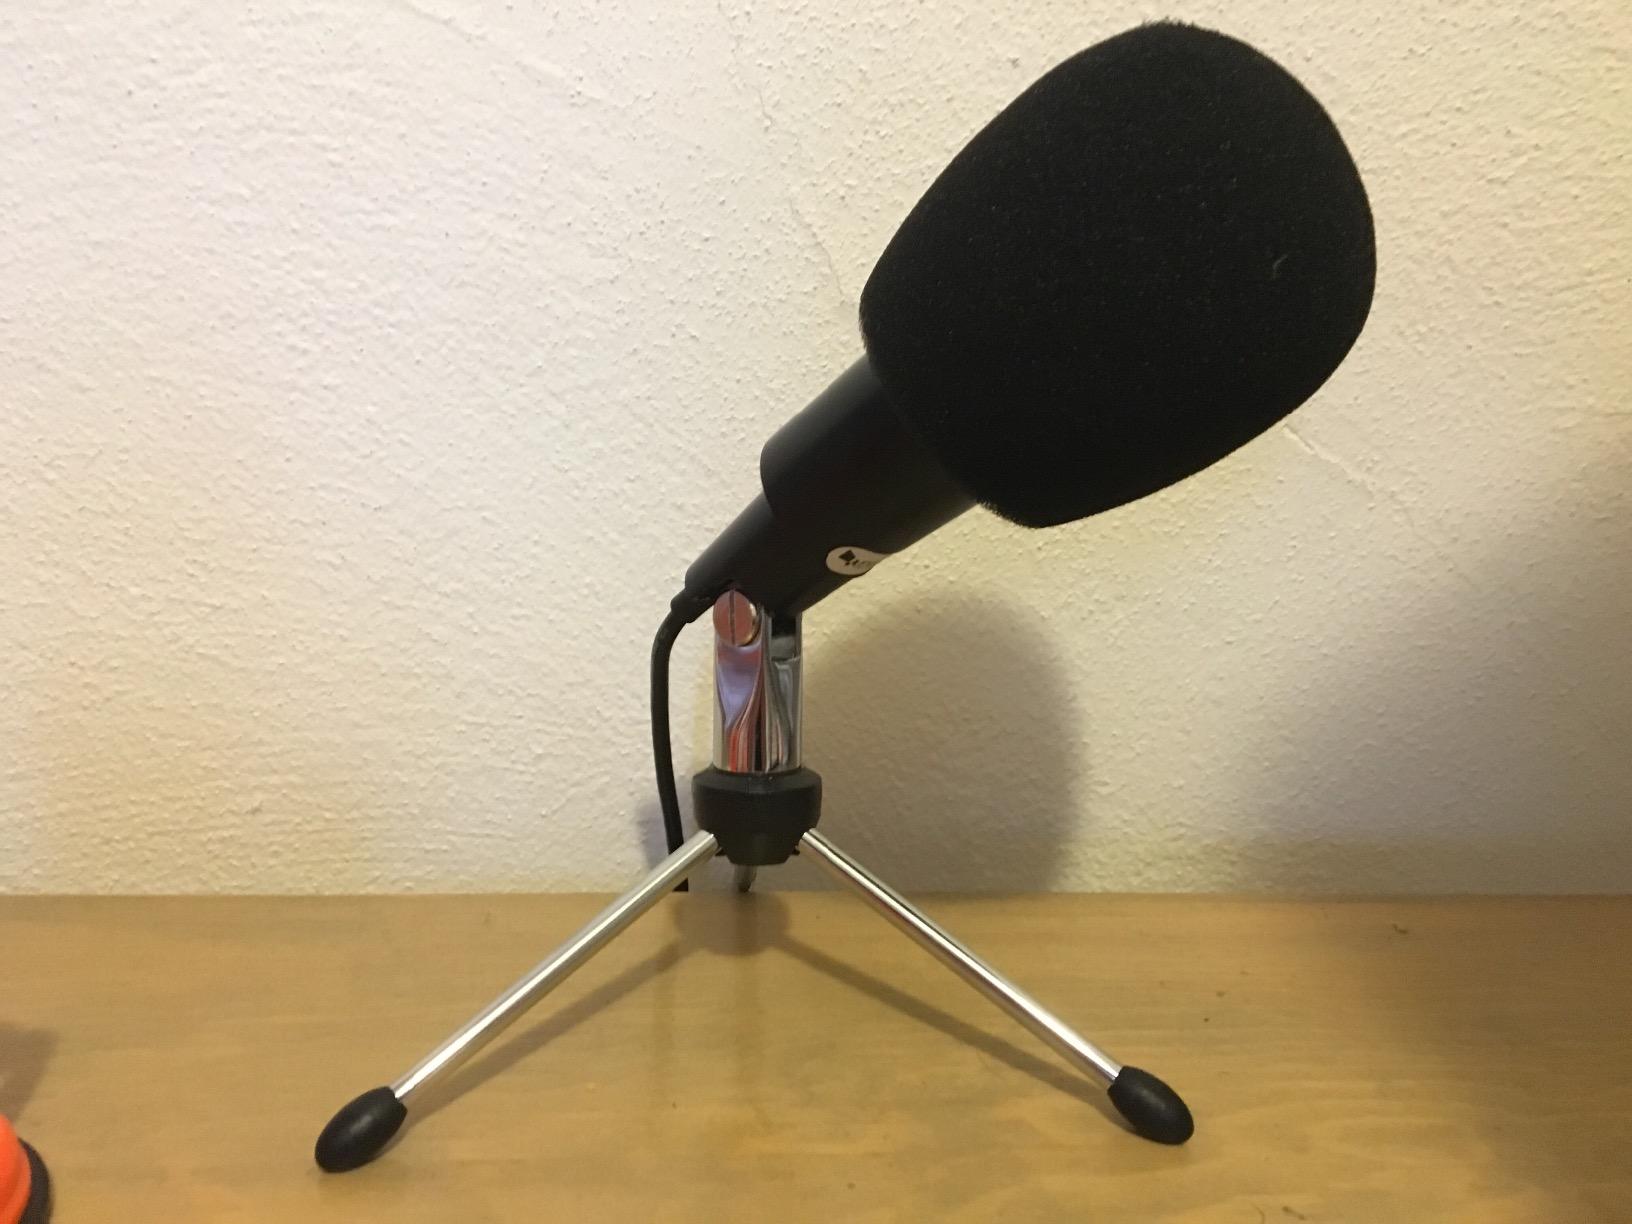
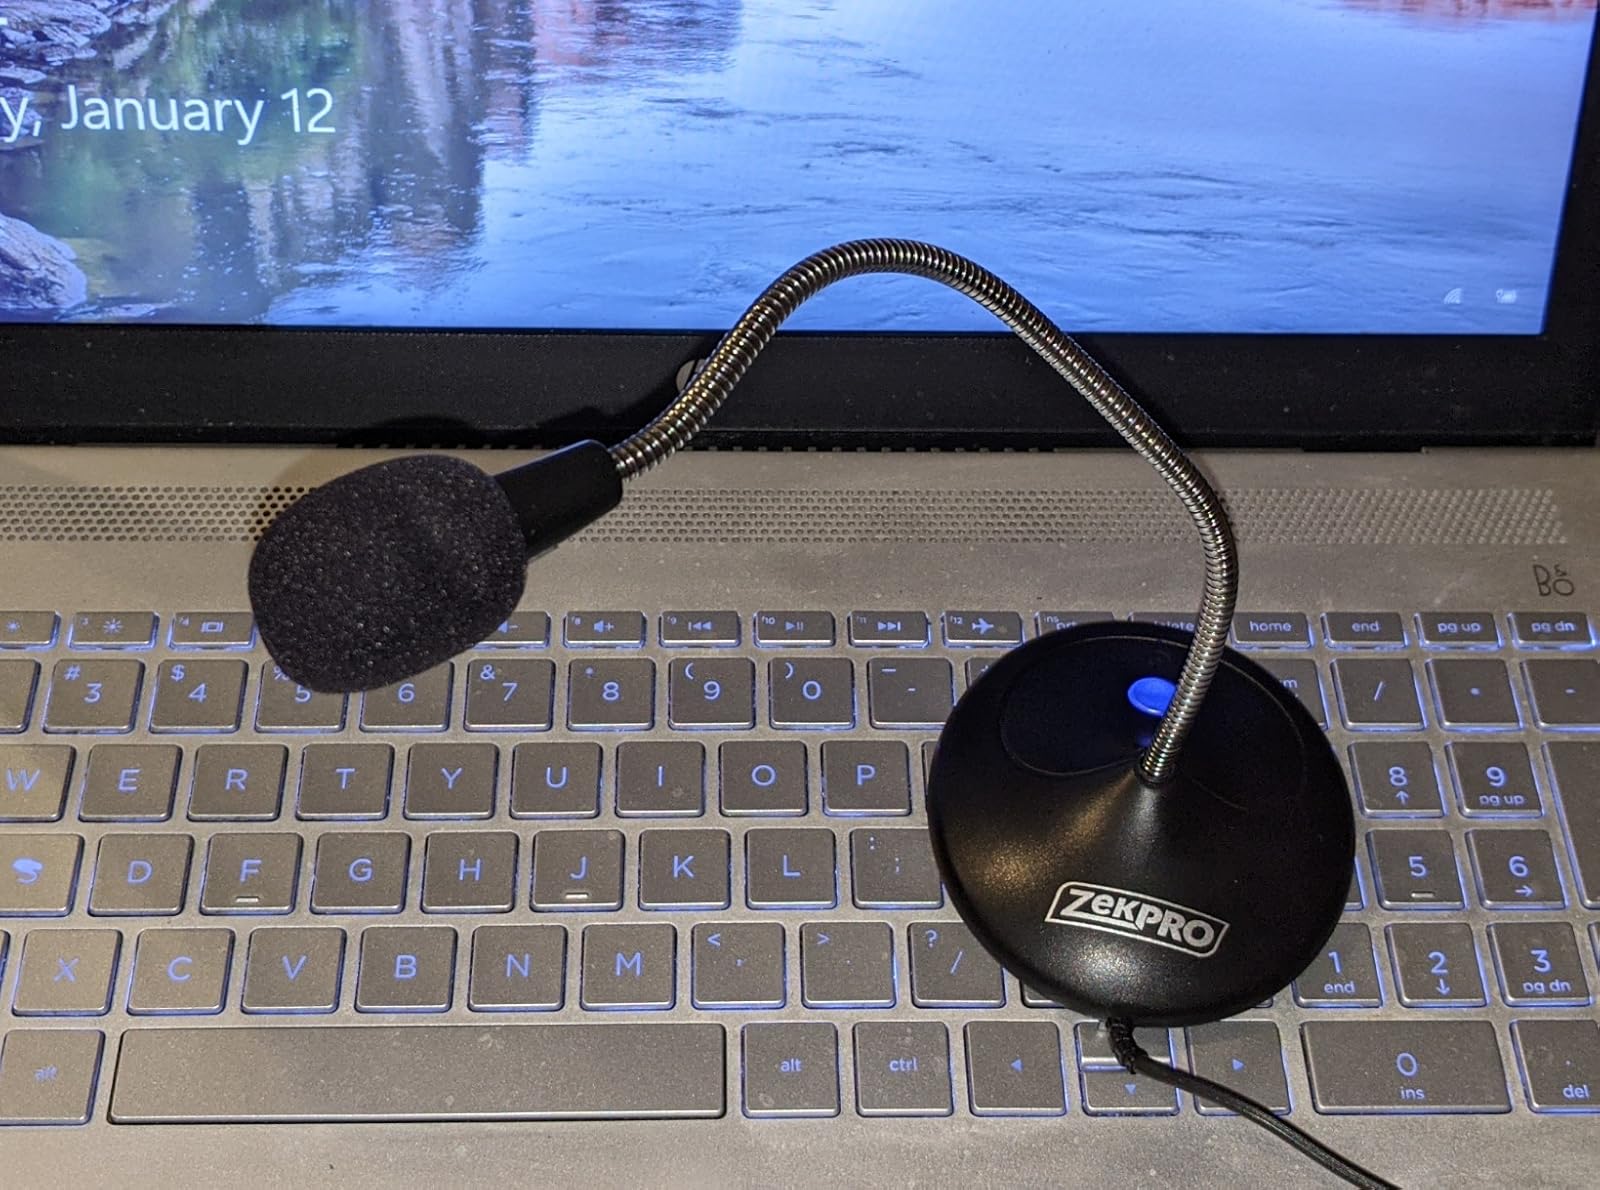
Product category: microphone
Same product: no